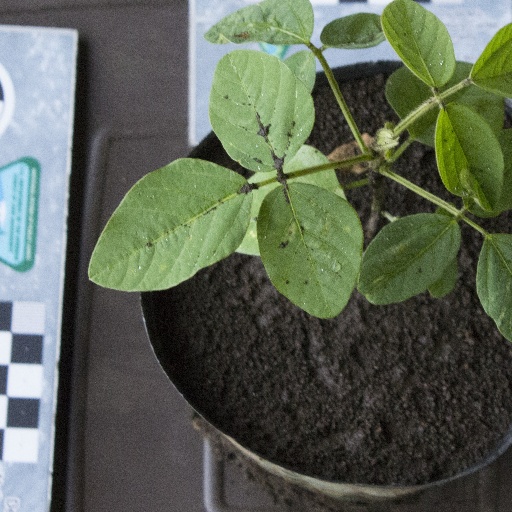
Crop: soybean